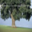
Label: oak_tree